List of awards and nominations received by Greg Kinnear

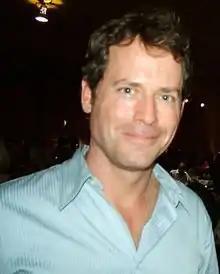
Greg Kinnear in 2006

Greg Kinnear is an American actor, producer and television personality. He was nominated for an Academy Award, Golden Globe Award, and Screen Actors Guild Award for his role in "As Good as It Gets" (1997). He also received two Primetime Emmy Award nominations.